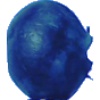
Label: Huckleberry 1